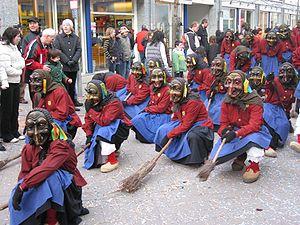
Un sorcier ou une sorcière est une personne qui pratique la sorcellerie. Si l'image du sorcier et de la sorcière est très variable selon les cultures, la sorcière est dans le monde occidental principalement associée à sa capacité à voler sur un balai, aux sabbats et à la chasse aux sorcières. Le sorcier est parfois associé au voyant, d'autres l'associent au chaman, qui est un spécialiste de la communication avec les puissances de la nature et les défunts. La sorcière est un personnage récurrent de l'imaginaire contemporain, à travers les contes, les romans, les films et les masques des fêtes populaires.